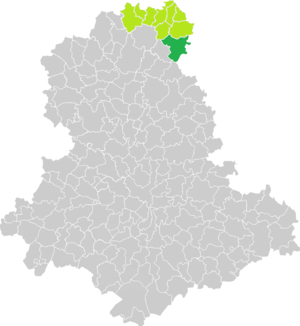
Carte de situation de la commune d'Arnac-la-Poste (en vert foncé) dans le votre Canton (en vert clair) sur une carte des communes de la Haute-Vienne
Arnac-la-Poste est une commune française située dans le département de la Haute-Vienne en région Nouvelle-Aquitaine.